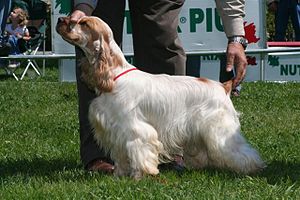
Cockerspaniel / Farvegalleri / Flerfarvede
Cockerspaniel er en hunderace af typen spaniel. Cocker spaniel findes i tre udgaver, nemlig Engelsk Cocker Spaniel, Engelsk Cocker Spaniel-FT og Amerikansk Cocker Spaniel. Generelt var cocker spaniel oprindeligt avlet til brug for stødende jagt. Senere blev cocker spaniel også avlet som selskabshund.